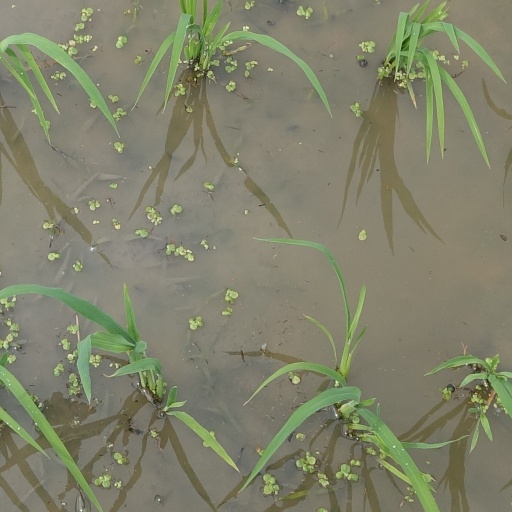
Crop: rice